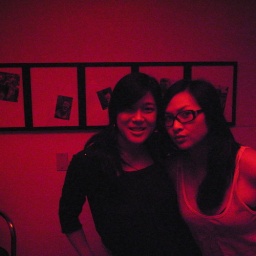
C. with random girl in bathroom